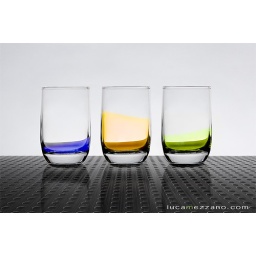
nkon d700 +105 f2.8 strobist: 1 sb 900 under the desk shoot on the wall